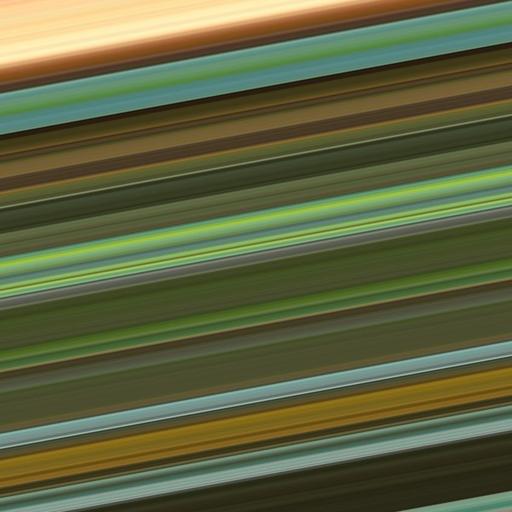
Label: moko_disease